James Clinton

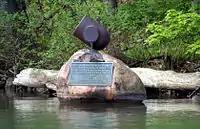
Monument at the site of Gen. Clinton's dam at the source of the Susquehanna River on Otsego Lake in Cooperstown, New York

James Clinton's military experience began in the French and Indian War (the North American front of the Seven Years' War), where he served in the provincial troops of New York in the British cause. He was commissioned an ensign in 1757 and achieved the rank of captain in the New York Regiment in 1759. Commanding a company in 1758, he participated, along with his father (Colonel) and brother George (Lieutenant), in General John Bradstreet’s capture of Fort Frontenac (now Kingston, Ontario). He and his brother played a key role in capturing a French vessel.